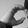
ASL letter: C